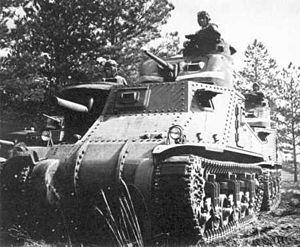
La bataille de Kasserine est un épisode de la Seconde Guerre mondiale en Afrique du Nord qui a lieu en 1943 et qui s'inscrit dans la campagne de Tunisie.